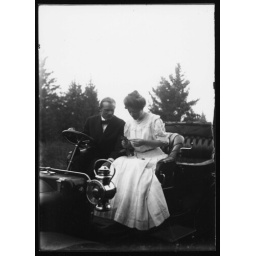
People sitting in cars